John H. Sherburne

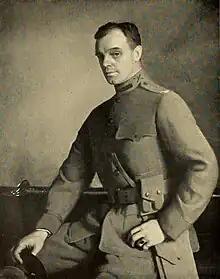
Sherburne as a colonel commanding the 101st Field Artillery in 1917.

After returning to the United States, Sherburne was appointed federal Food Administrator for Massachusetts, and he served until 1920. As the army reorganized following the war, Sherburne was commissioned as a brigadier general and assigned to command the 1st Massachusetts Field Artillery Brigade. He was subsequently commissioned as a brigadier general in the Organized Reserve Corps and assigned to command the 169th Field Artillery Brigade, a unit of the 94th Division. Sherburne remained in this position until 1938. In 1924, he was chairman of the Commission on the Revision of Massachusetts Highway Laws. In 1928, he was an unsuccessful candidate for the Republican nomination for lieutenant governor. Sherburne was president of the Massachusetts Safety Council from 1930 to 1940, and continued to serve in the Reserve after completing his brigade command.